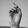
ASL letter: D